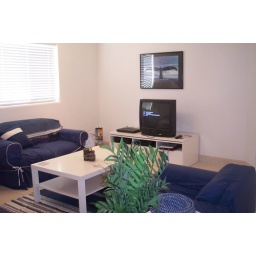
Downstairs: Master Bedroom / bath &amp;amp; guest bedroom and bath. Living room and Kitchen also in area to be rented.